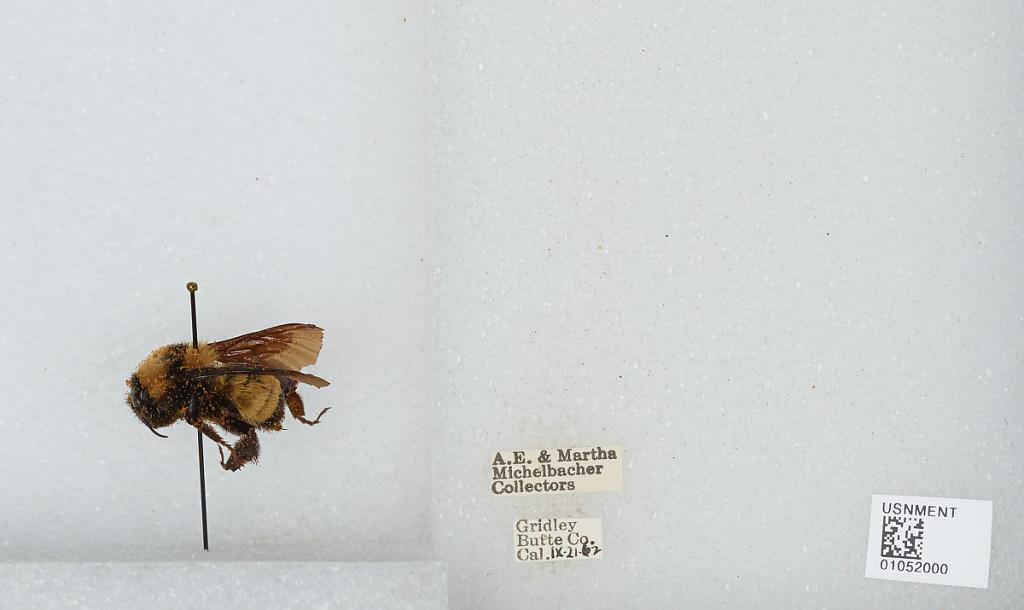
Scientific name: Bombus sp.
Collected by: A. Michelbacher & M. Michelbacher
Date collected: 1962-9-21
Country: United States
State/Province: California
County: Butte
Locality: Gridley
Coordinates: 39.3639, -121.694